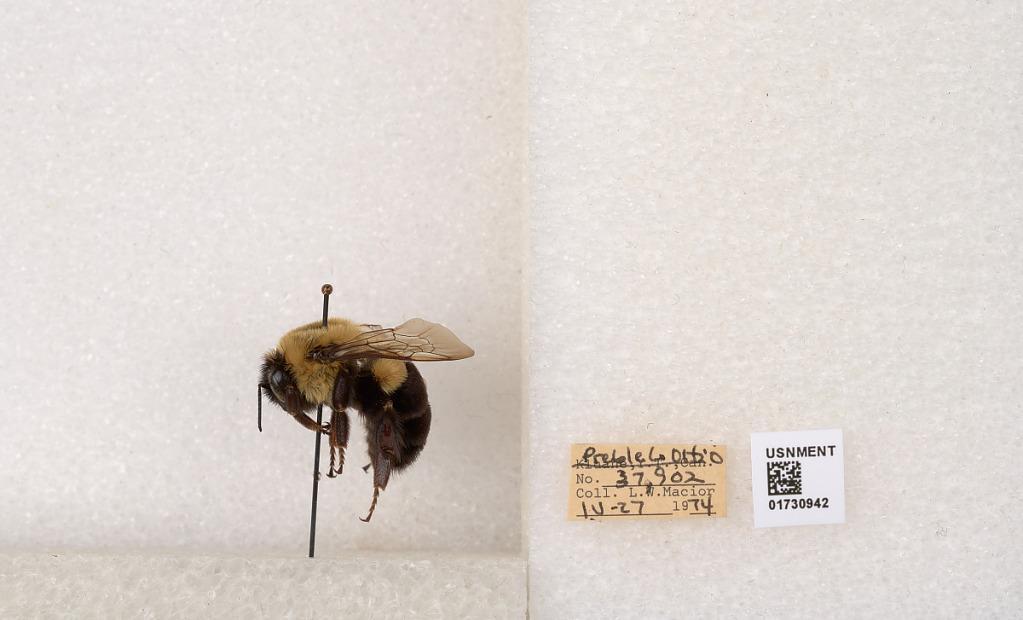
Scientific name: Bombus impatiens Cresson
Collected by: L. Macior
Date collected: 1974-4-27
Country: United States
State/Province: Ohio
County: Preble
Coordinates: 39.7416, -84.648